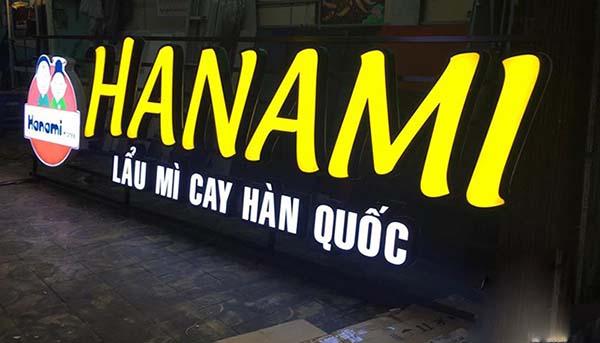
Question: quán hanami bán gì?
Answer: lẩu mỳ cay hàn quốc